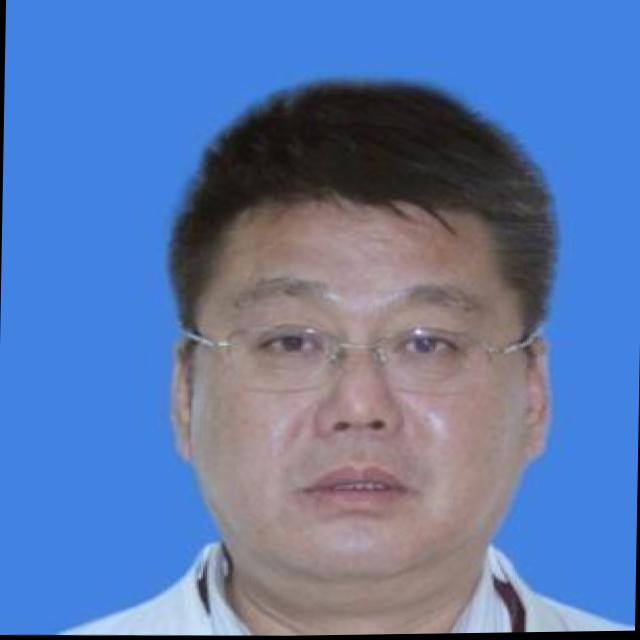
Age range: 45-64